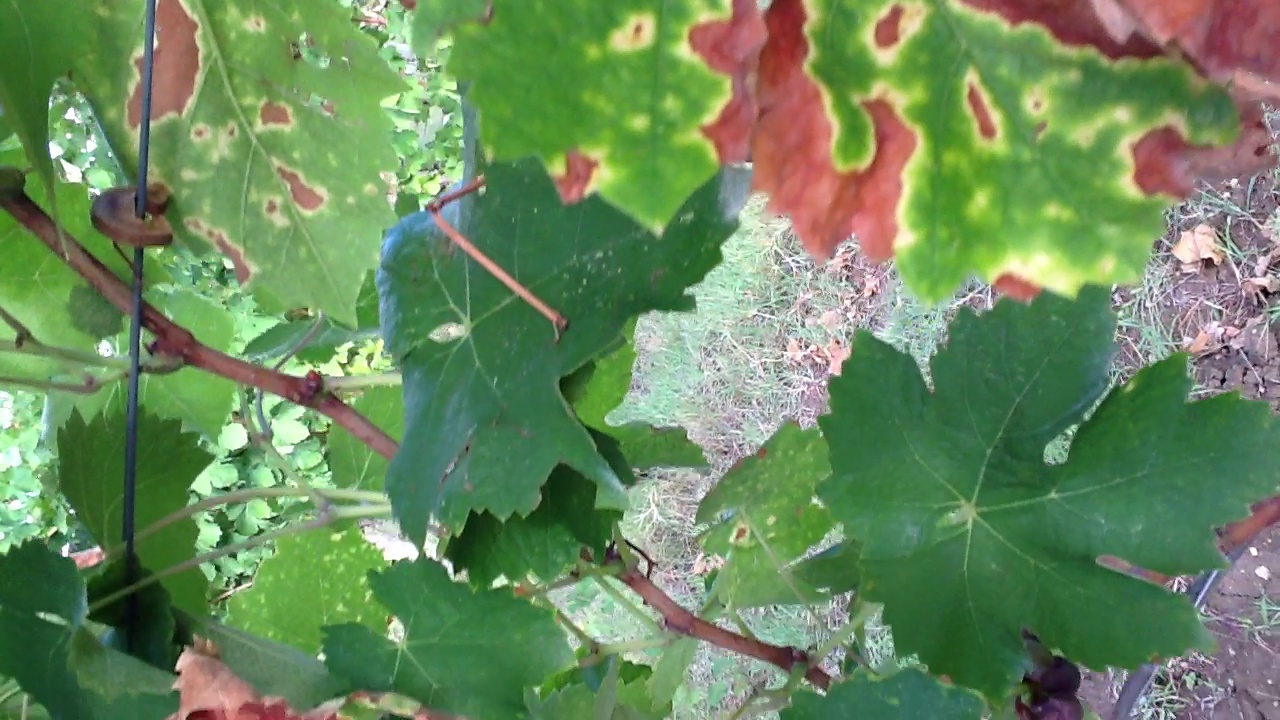
Label: esca